Jarrod Sammut

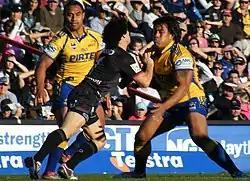
Sammut playing in the NRL for the Penrith Panthers against the Parramatta Eels in 2009

Sammut was a member of the Penrith Panthers squad that defeated Newcastle Knights in the 2006 Jersey Flegg Cup grand final. He made his NRL début for the Panthers on 4 August 2007 against the South Sydney Rabbitohs. On 30 September 2007, Sammut captained the Panthers' side in their Jersey Flegg Cup Grand Final, scoring 1 try, 3 goals, and 1 field goal in their 19-14 win over the Parramatta Eels.